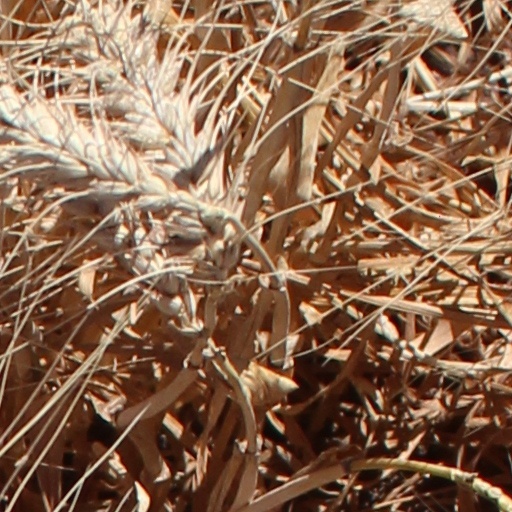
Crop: wheat